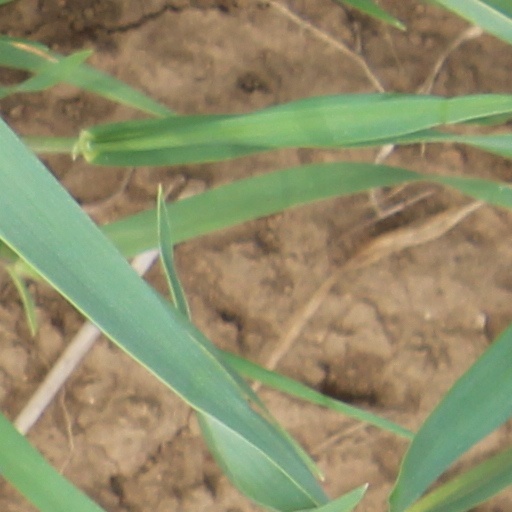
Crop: wheat